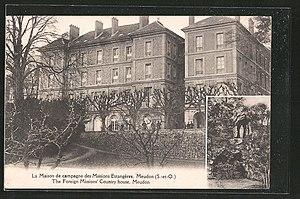
Maison des Missions étrangères de Paris à Meudon.
Le Séminaire des Missions étrangères de Paris, ou Séminaire des Missions étrangères, est une maison de formation de prêtres missionnaires français à Paris. Il a été fondé en 1663 par Mᵍʳ François Pallu, disciple du Père Alexandre de Rhodes. Le séminaire est dirigé par la Société des Missions étrangères de Paris depuis sa fondation.